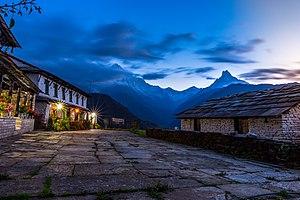
Ghandruk est un comité de développement villageois du Népal situé dans le district de Kaski. Au recensement de 2011, il comptait 4 265 habitants.